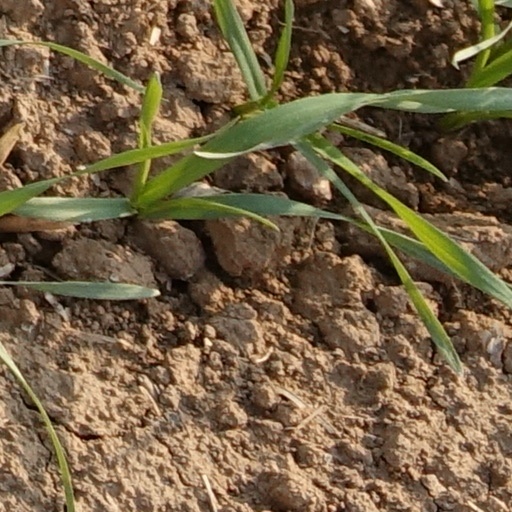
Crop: wheat